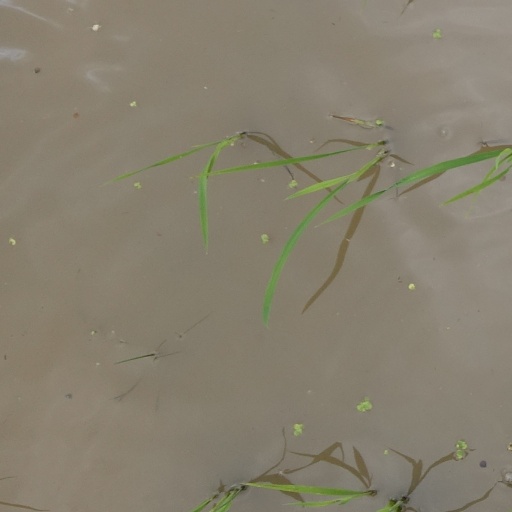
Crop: rice